Francesco Maria I della Rovere

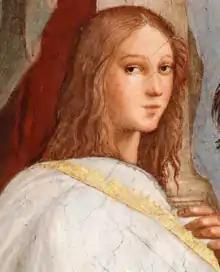
Figure from Raphael's "The School of Athens" (1509–11), possibly Francesco della Rovere, although others think it is the philosopher Giovanni Pico della Mirandola.

In 1509 he was appointed as (commander-in-chief) of the Papal States, and subsequently fought in the Italian Wars against Ferrara and Venice. In 1511, after he had failed to conquer Bologna, he had the cardinal Francesco Alidosi killed by his troops, a cruel action for which he was compared to Borgia himself. In 1513 he was created also lord of Pesaro.